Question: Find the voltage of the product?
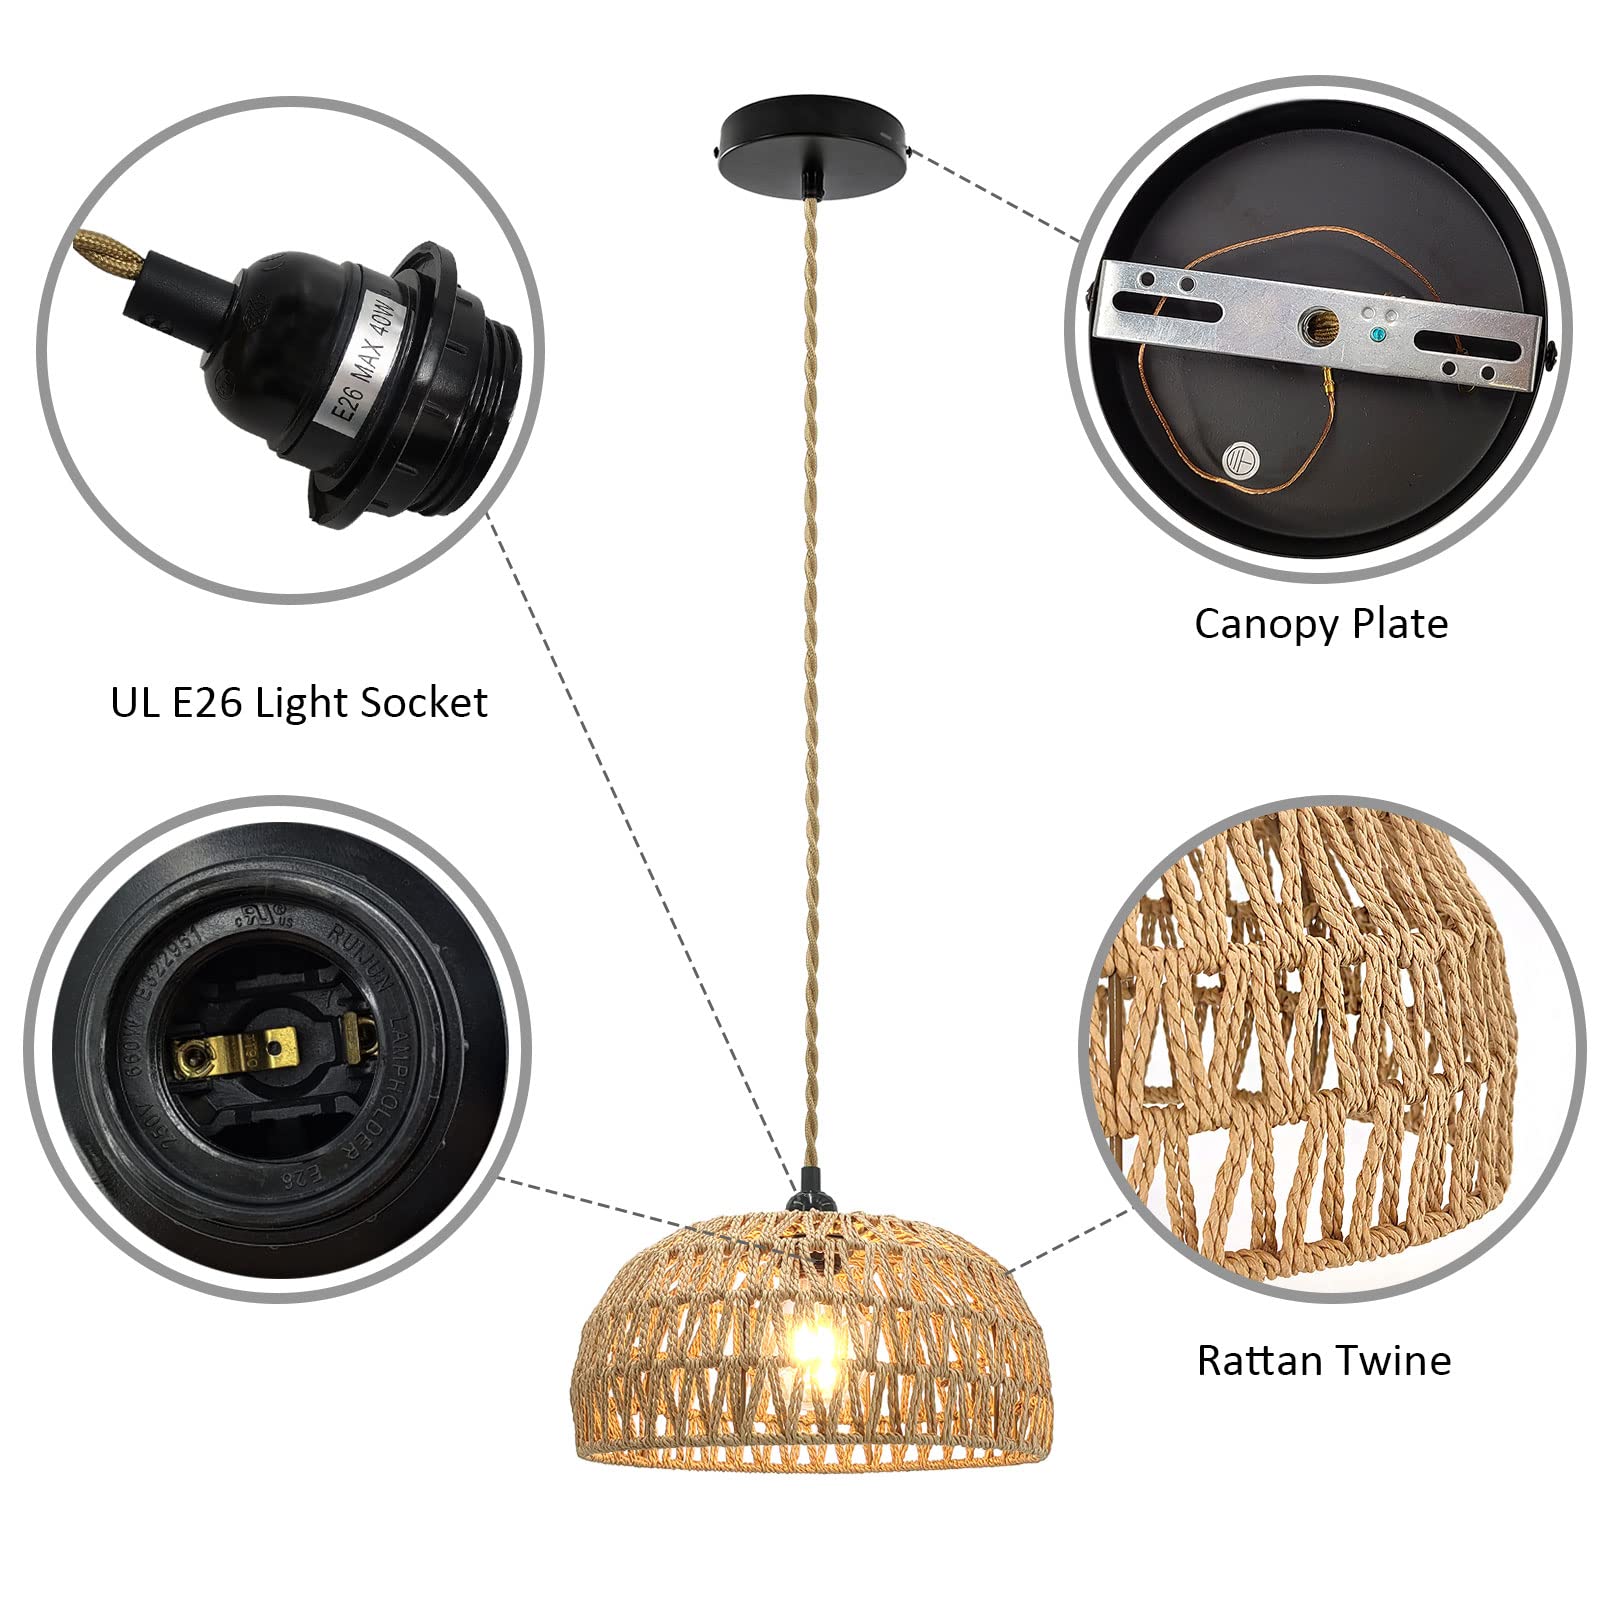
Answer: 250.0 volt